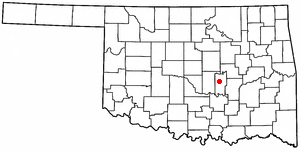
La ville de Seminole est située dans le comté de Seminole, dans l’État de l’Oklahoma, aux États-Unis. Sa population s’élevait à 7 488 habitants lors du recensement de 2010, estimée à 7 522 habitants en 2015.